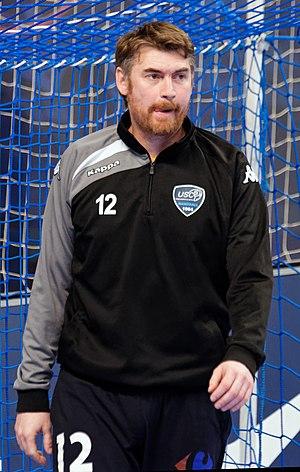
Rencontre de LNH entre le PSG et l'US CRéteil. A Coubertin, le 25 novembre 2015.
Dragan Počuča, né le 16 mars 1974 à Zrenjanin en Yougoslavie, aujourd'hui en Serbie, est un joueur de handball serbe évoluant au poste de gardien de but.